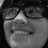
Emotion: happy